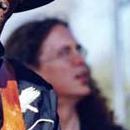
Age: 71